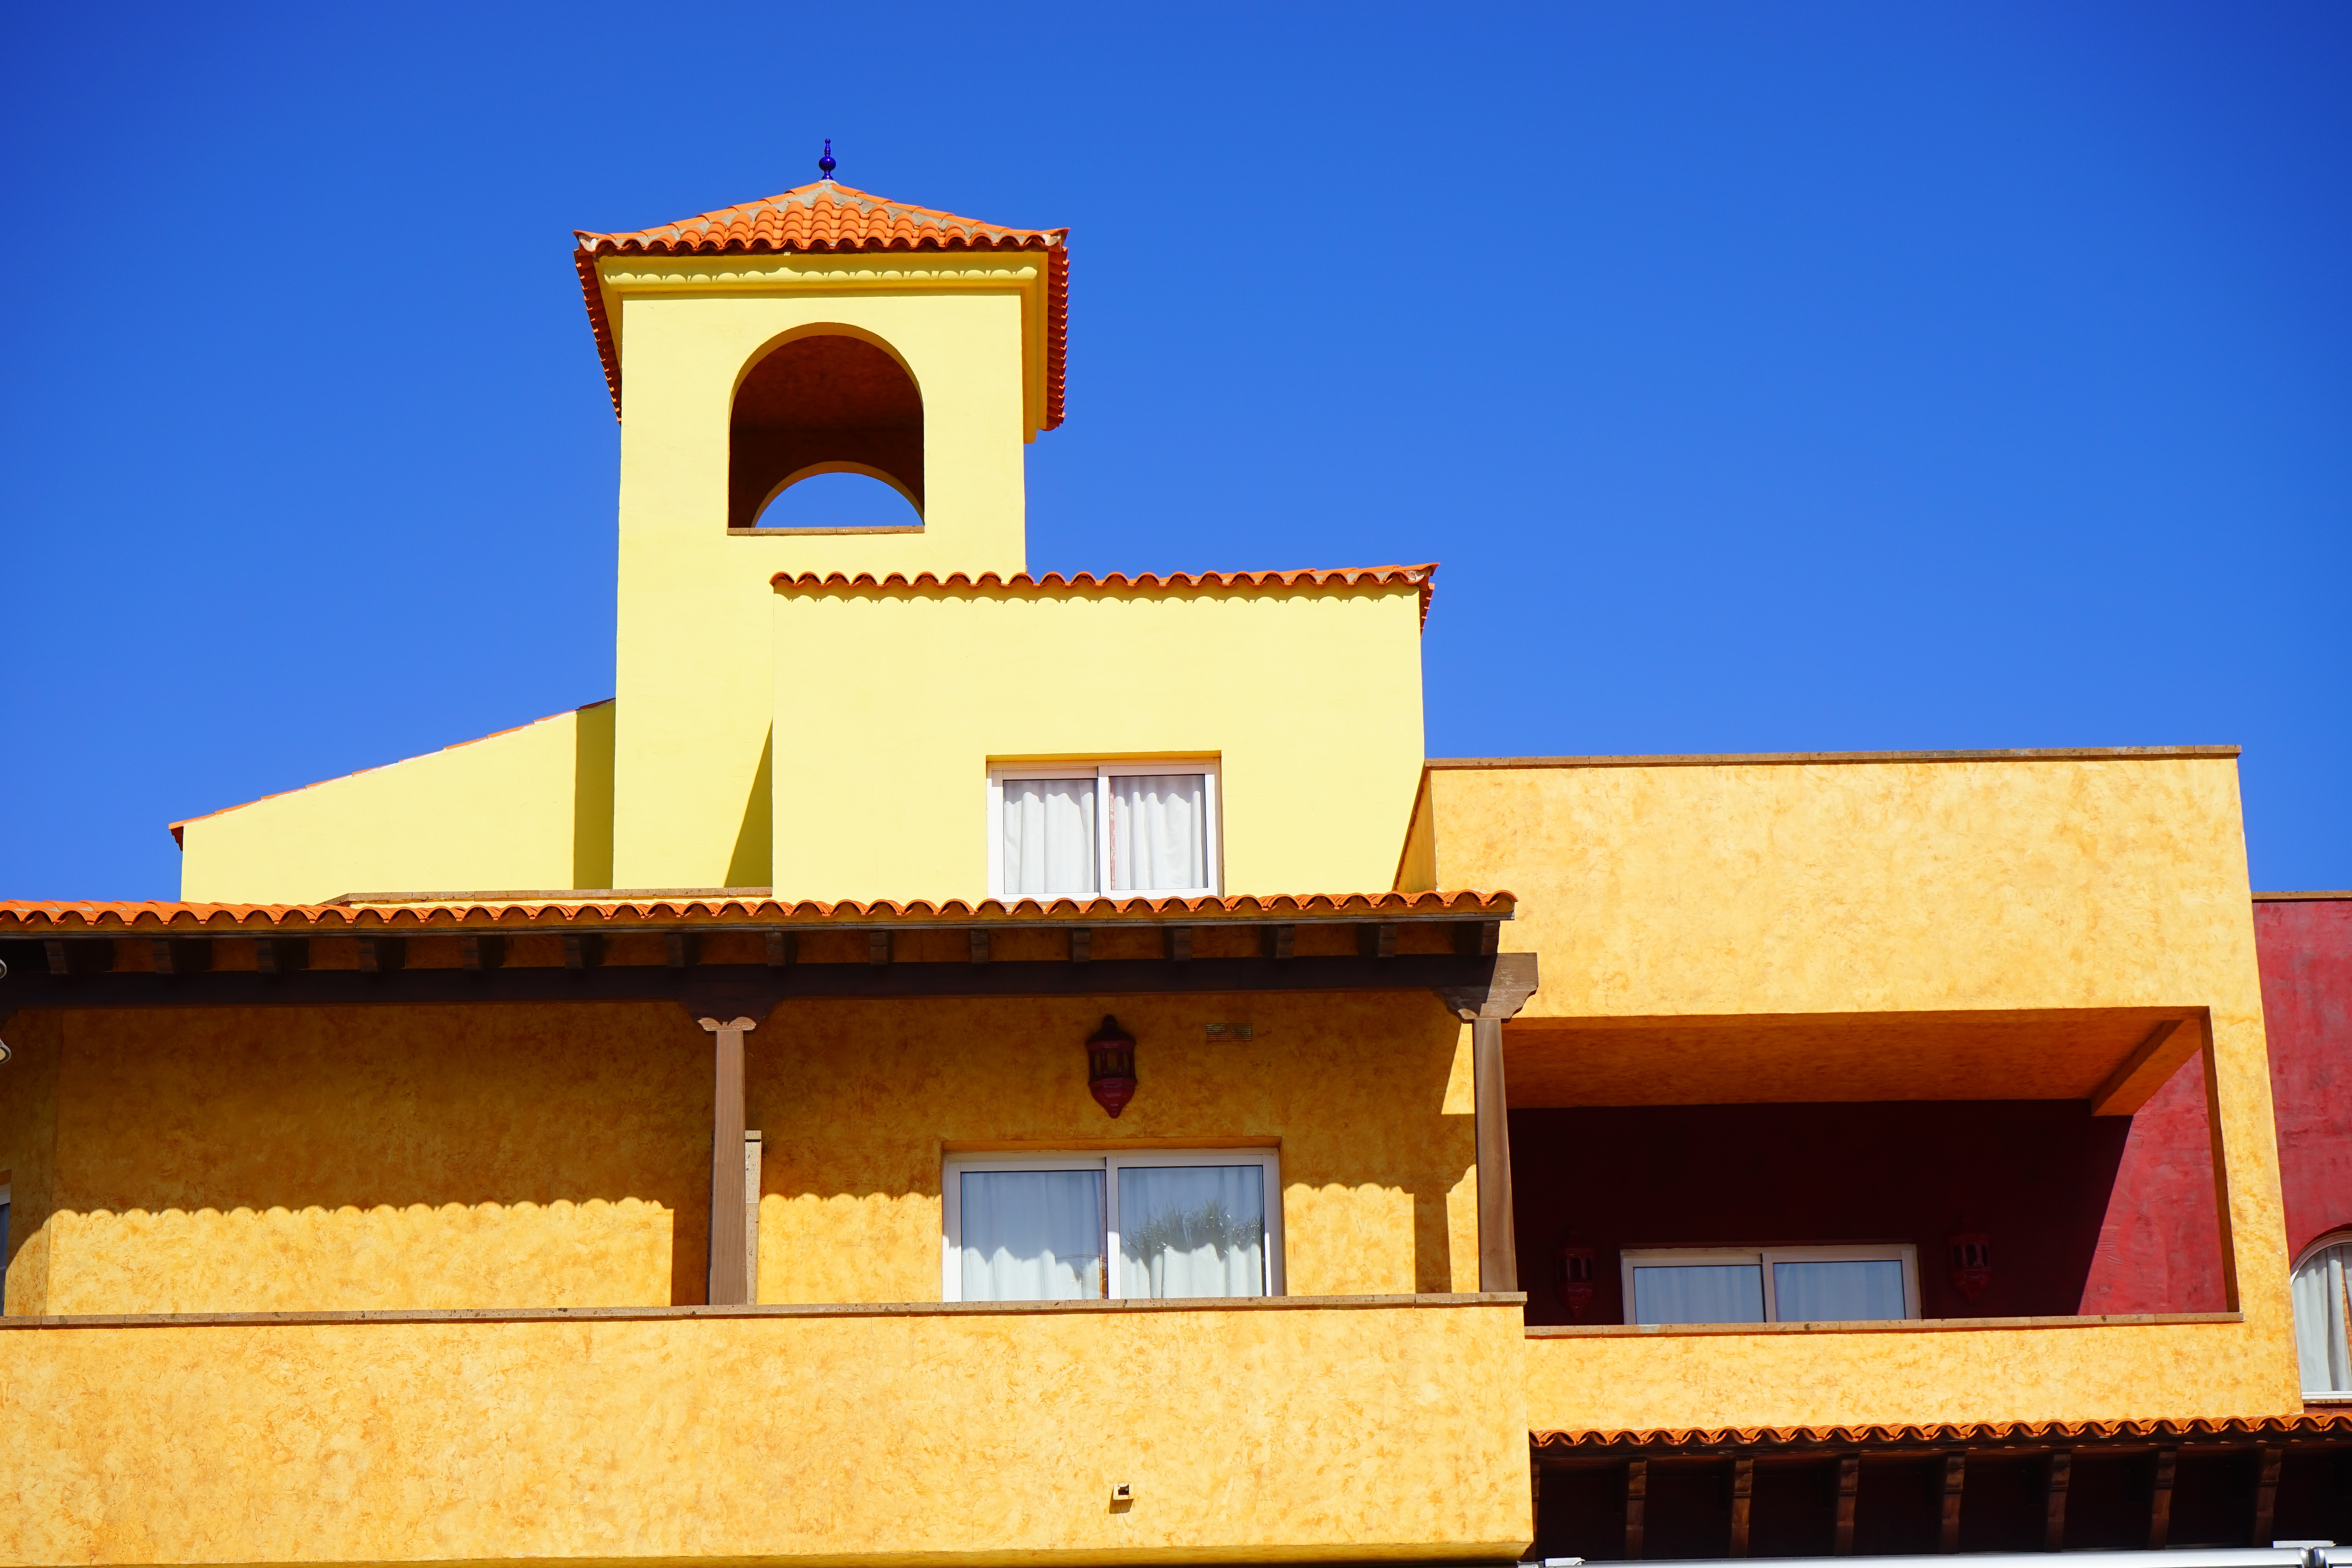
architecture, villa, house, building, home, mediterranean, tower, landmark, facade, chapel, place of worship, hotel, tenerife, turret, hostel, hacienda, canary islands, mediterranean style, playa de las americas, americas